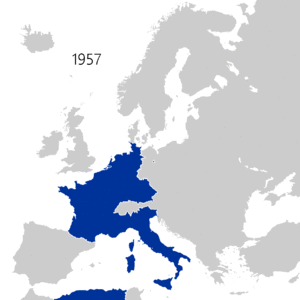
Le terme de monde occidental peut prêter à confusion car il recouvre des réalités différentes selon les époques et selon des considérations politiques, culturelles, idéologiques, religieuses ou philosophiques. Il est donc intéressant de l’étudier dans une perspective historique.